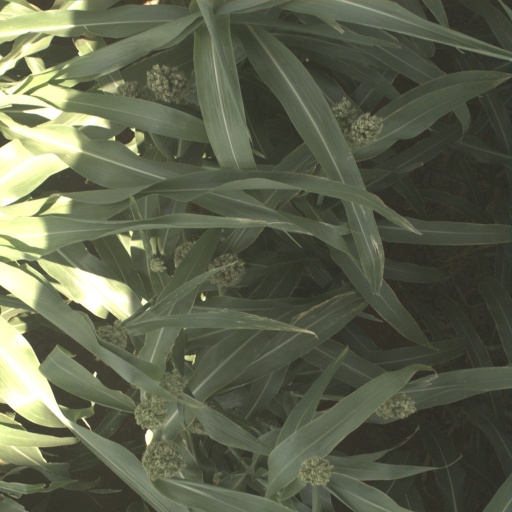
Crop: sorghum